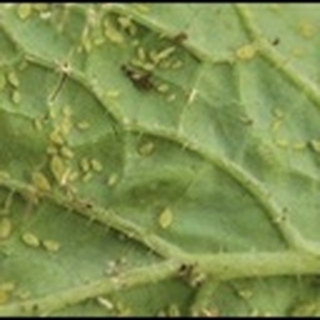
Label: cotton_aphids